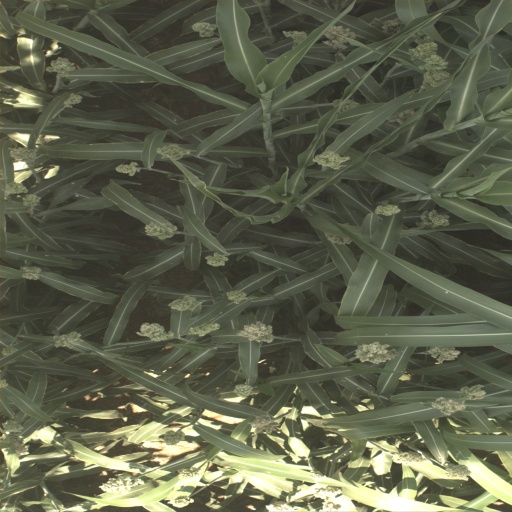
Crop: sorghum